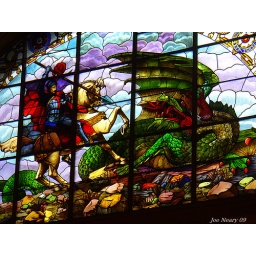
Stained glass window in St Georges Hall